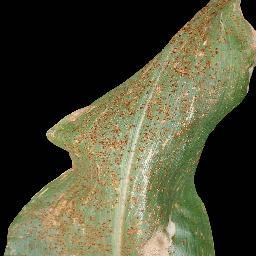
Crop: corn
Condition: (maize)_common_rust